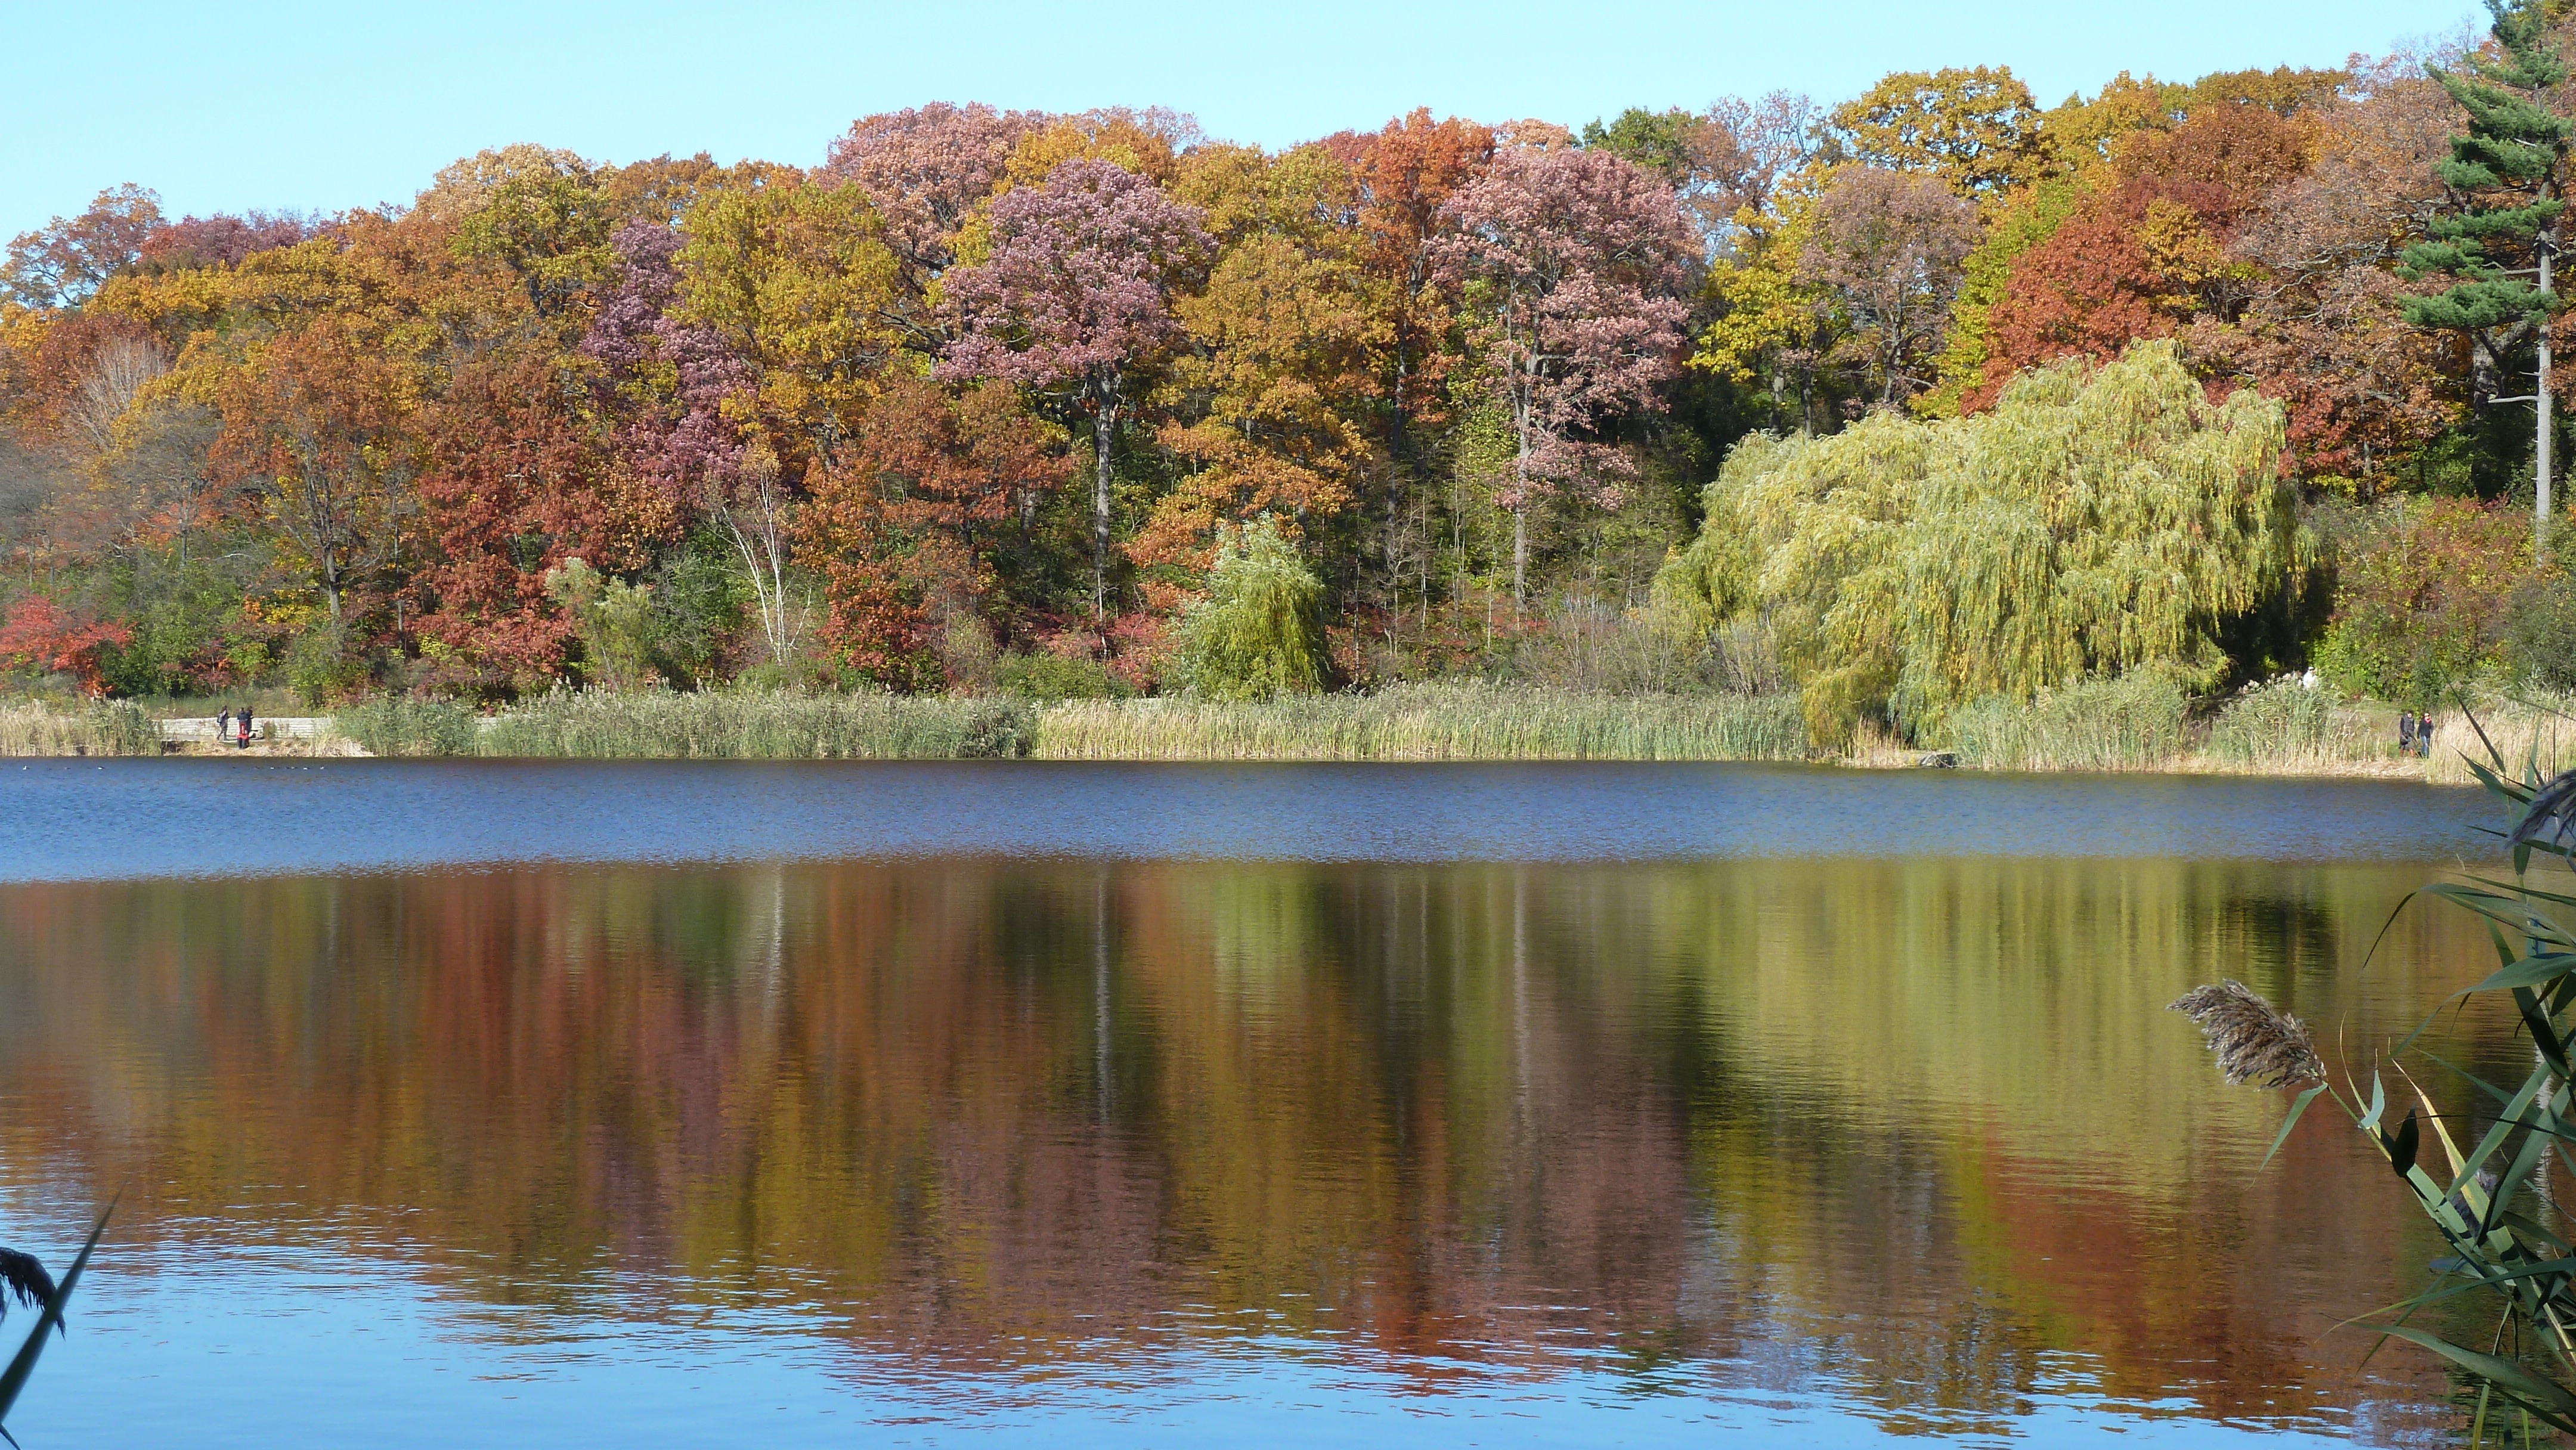
tree, nature, leaf, fall, lake, river, pond, foliage, reflection, autumn, reservoir, season, leaves, seasonal, fall colors, fish pond